Vanessa Beauchaints

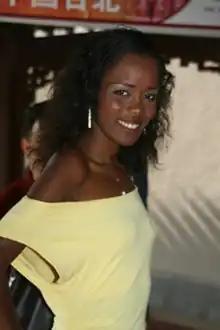
Vanessa Beauchaints during Miss World

Vanessa Beauchaints is a Martinican designer and beauty pageant titleholder who was crowned Martinique Queens 2007 and represented Martinique at Miss World 2007 in China. She has a Bachelor of History degree and studied to become an interior designer.